Americas

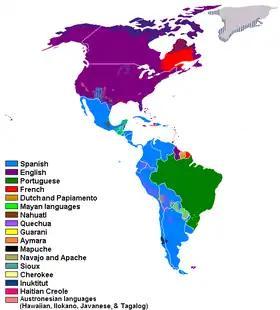
Languages spoken in the Americas

The climate of the Americas varies significantly from region to region. Tropical rainforest climate occurs in the latitudes of the Amazon, American cloud forests, southeastern Florida and Darién Gap. In the Rocky Mountains and Andes, dry and continental climates are observed. Often the higher altitudes of these mountains are snow-capped.